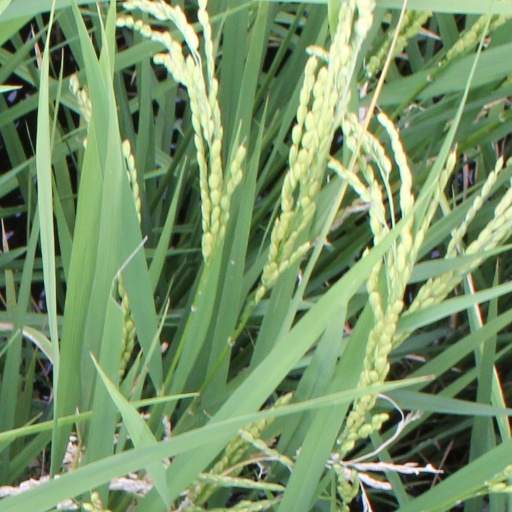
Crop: rice